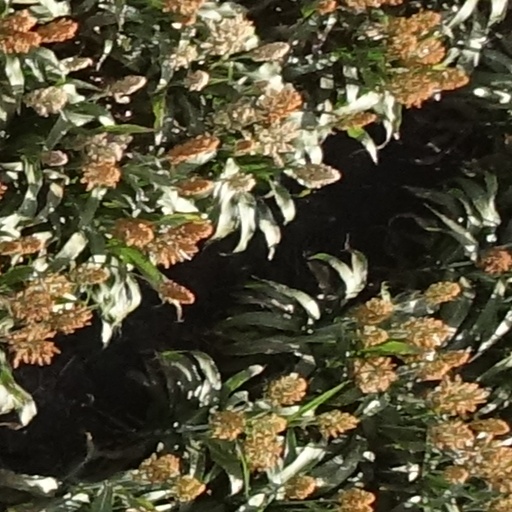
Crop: sorghum